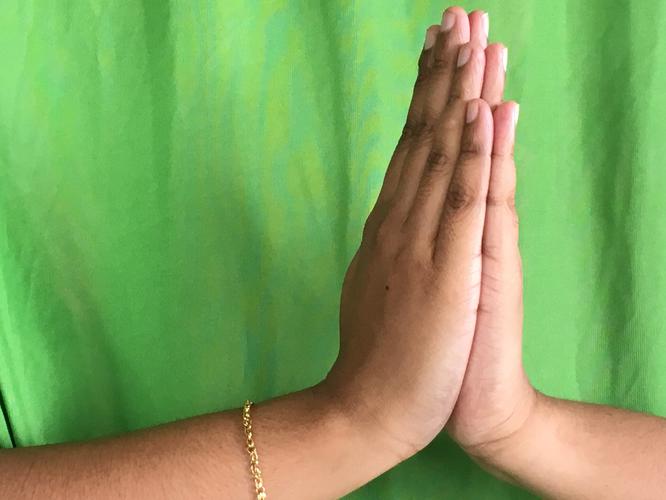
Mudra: Anjali
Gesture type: double_hand